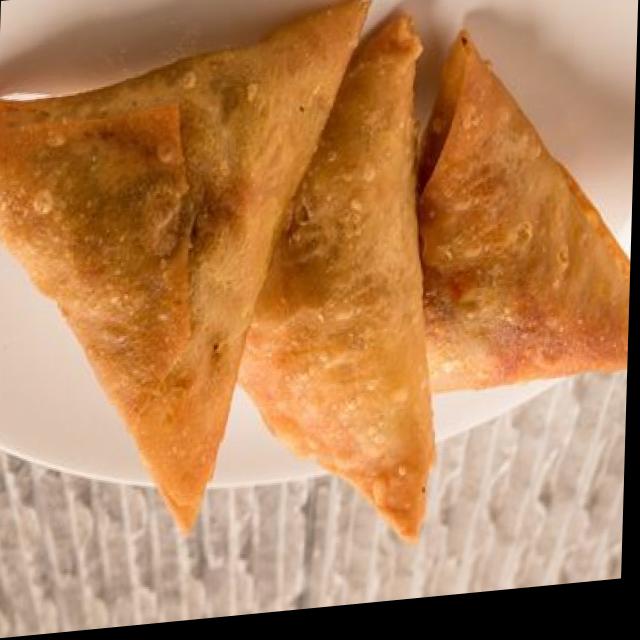
Dish: samosa